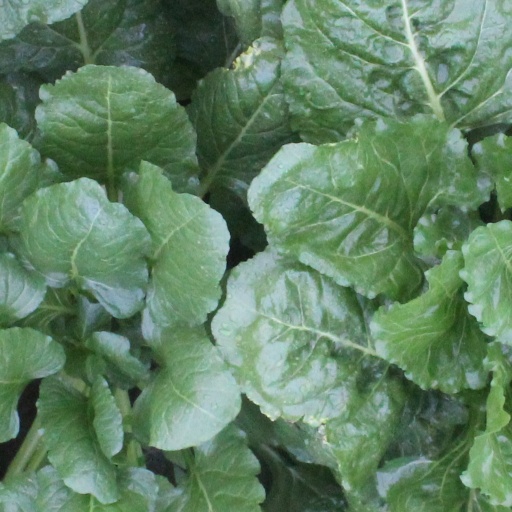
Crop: sugar beet